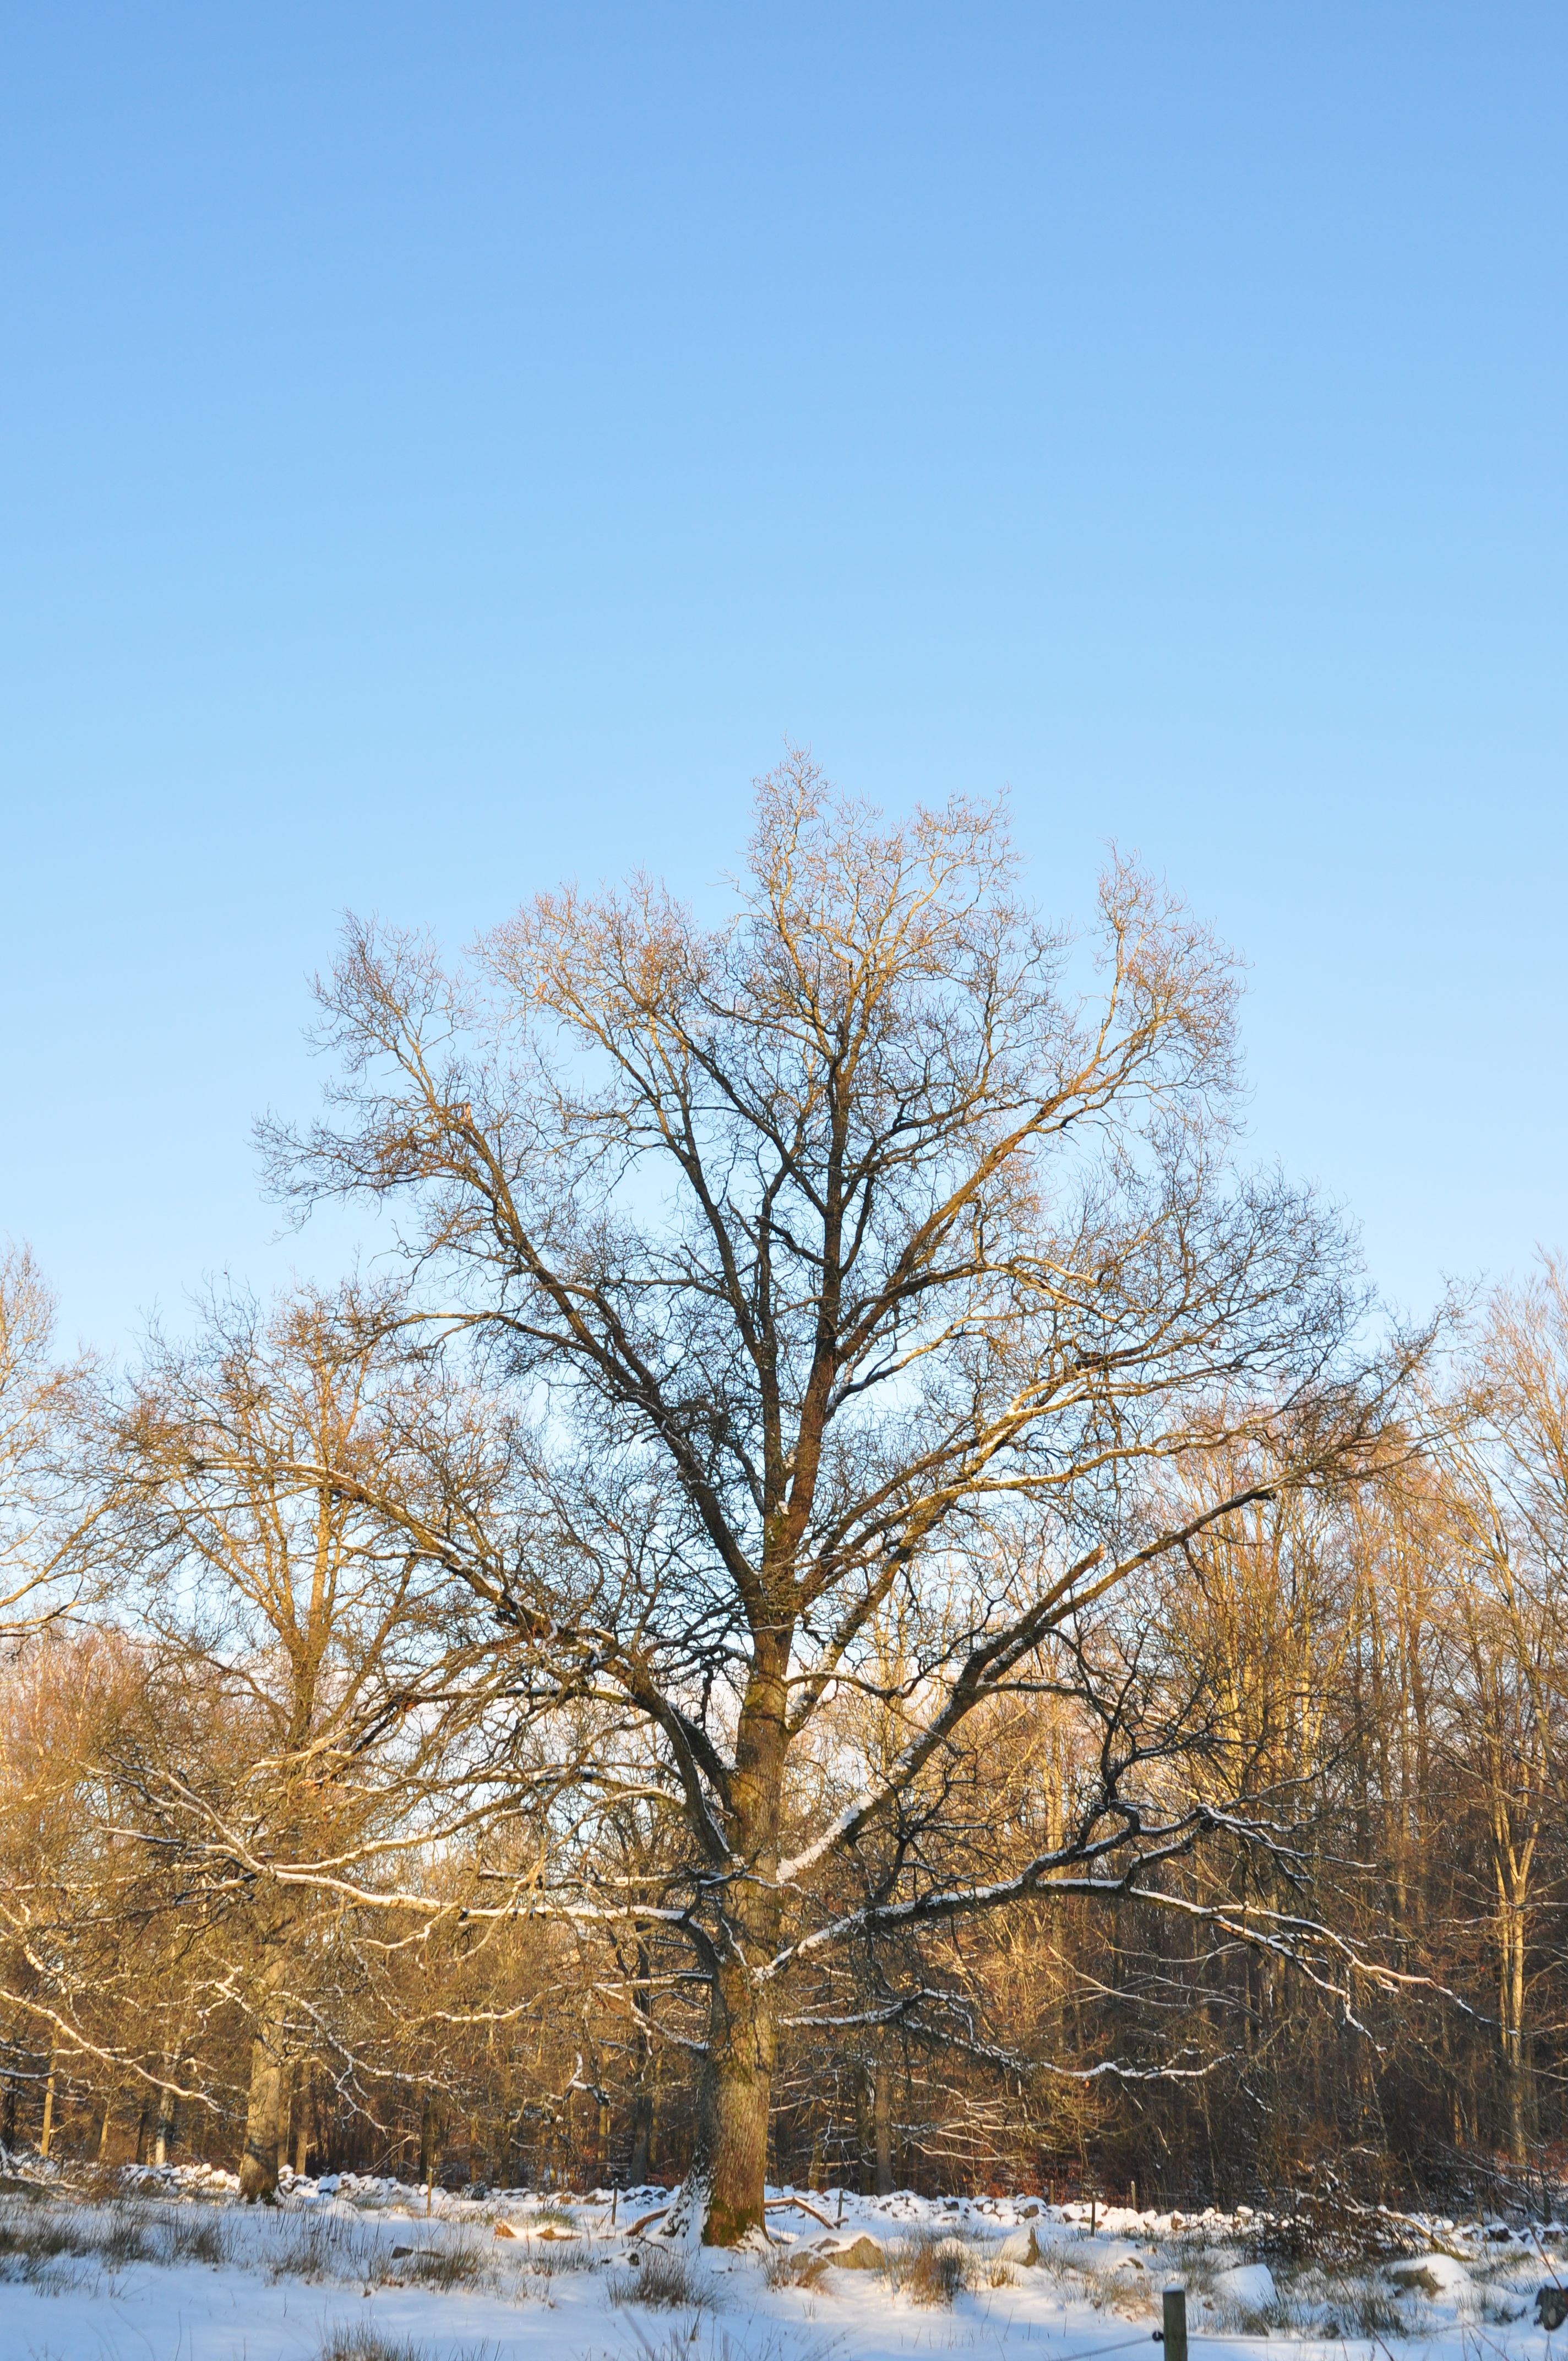
tree, nature, forest, branch, snow, winter, plant, leaf, frost, ice, birch, autumn, weather, season, branches, freezing, woody plant